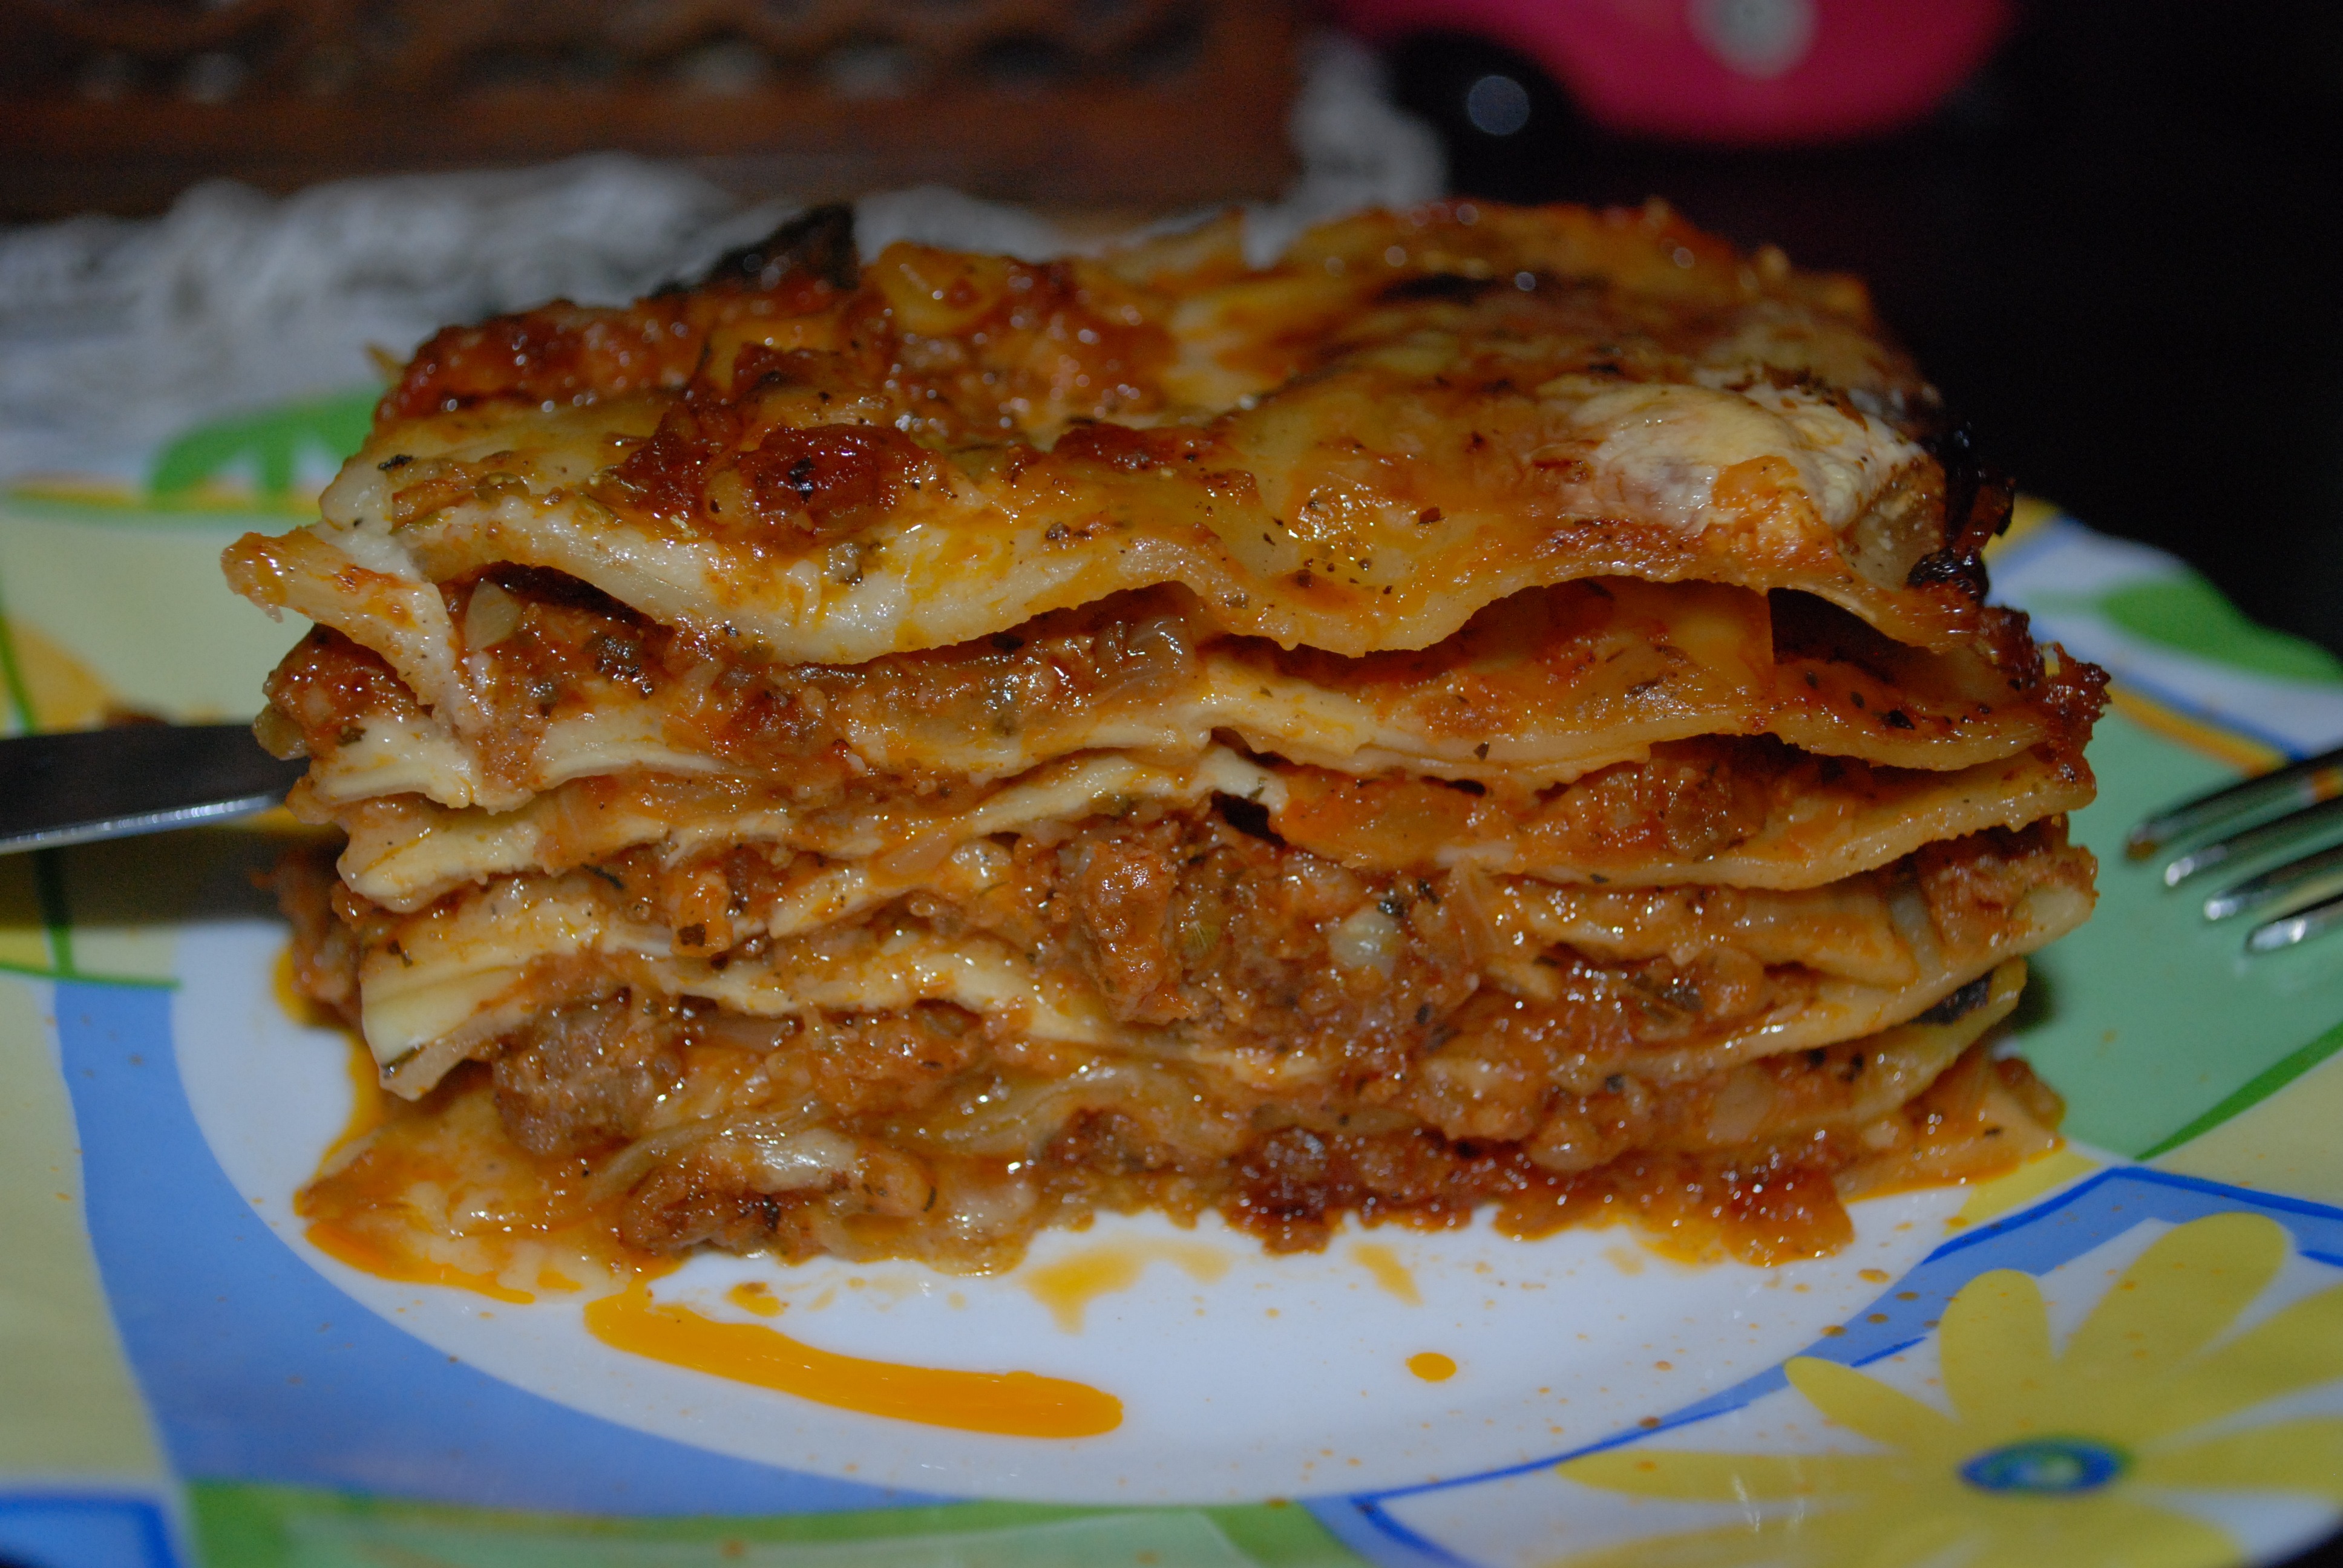
dish, food, produce, cuisine, pasta, eating, dinner, spaghetti, taste, italian food, lasagna, lasagne, european food, pastitsio